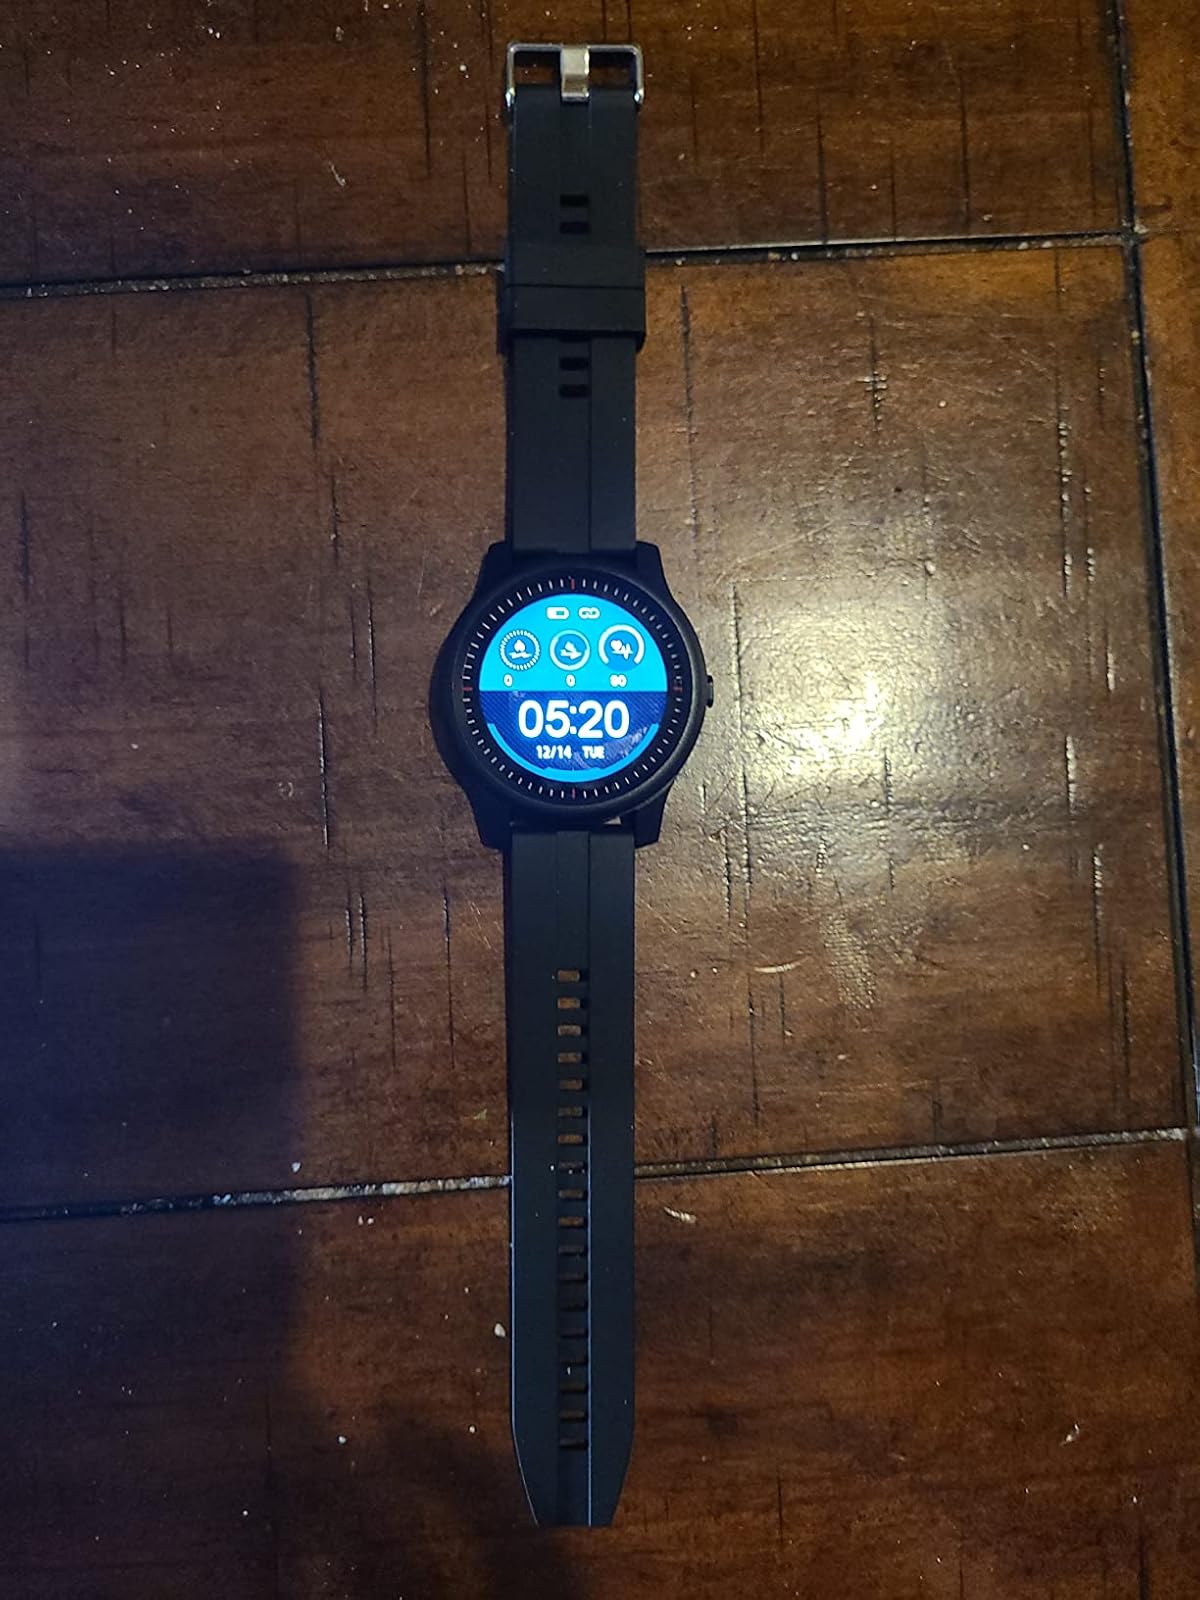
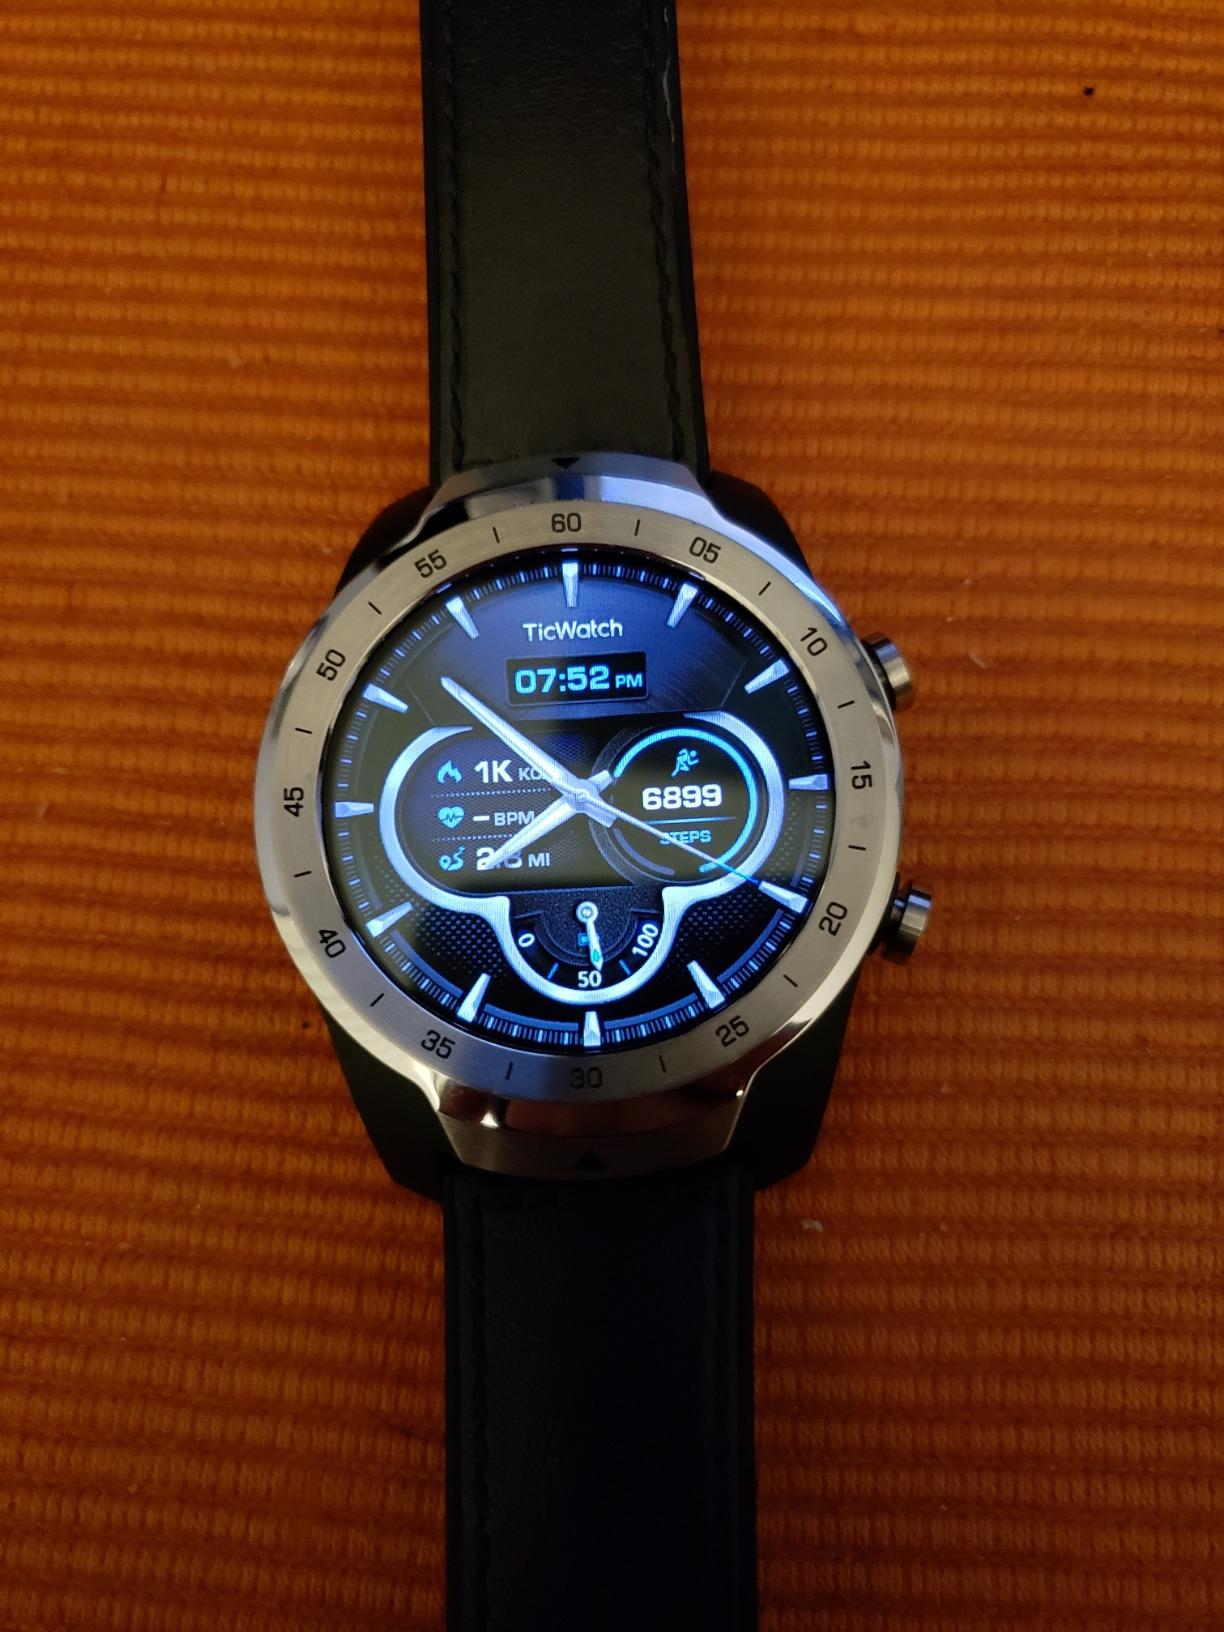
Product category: smartwatch
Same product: no